Kurumoch International Airport

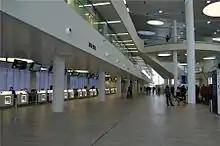
Kurumoch's main entrance and check-in desks

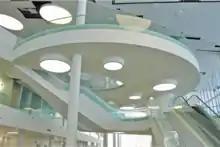
The "space" styled interior of the airport.

Today, the airport consists of 2 runways, 1 cargo terminal, 1 VIP terminal (departure and arrivals), and 2 airport facilities. Kurumoch has 50 parking slots for various types of aircraft. The airport can handle 19 aircraft at any particular time.